USS Ranger (CV-61)

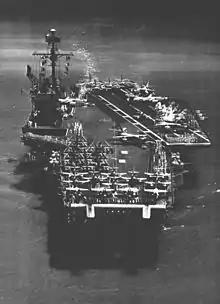
"Ranger" comes alongside at Pearl Harbor in March 1962 at the end of a WESTPAC cruise.

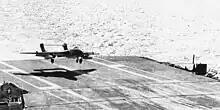
Sea Vixen of 892 NAS lands on "Ranger" in January 1963.

With Carrier Air Group 9 embarked, she departed Alameda on 6 February 1960 for a second WestPac deployment and returned to Alameda 30 August. From 11 August 1961 through 8 March 1962, "Ranger" deployed to the Far East a third time.